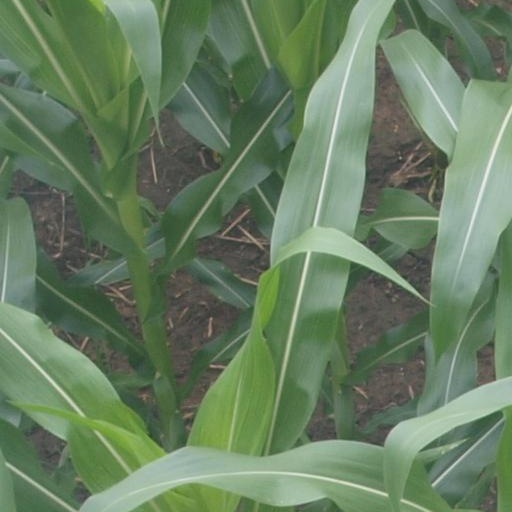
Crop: maize; corn